Network Security Toolkit

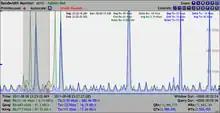
Network Interface Bandwidth Monitor - Interface: eth0

The following image depicts the "interactive" dynamic SVG/AJAX enabled Network Interface Bandwidth Monitor which is integrated into the NST WUI. Also shown is a Ruler Measurement tool overlay to perform time and bandwidth rate analysis.